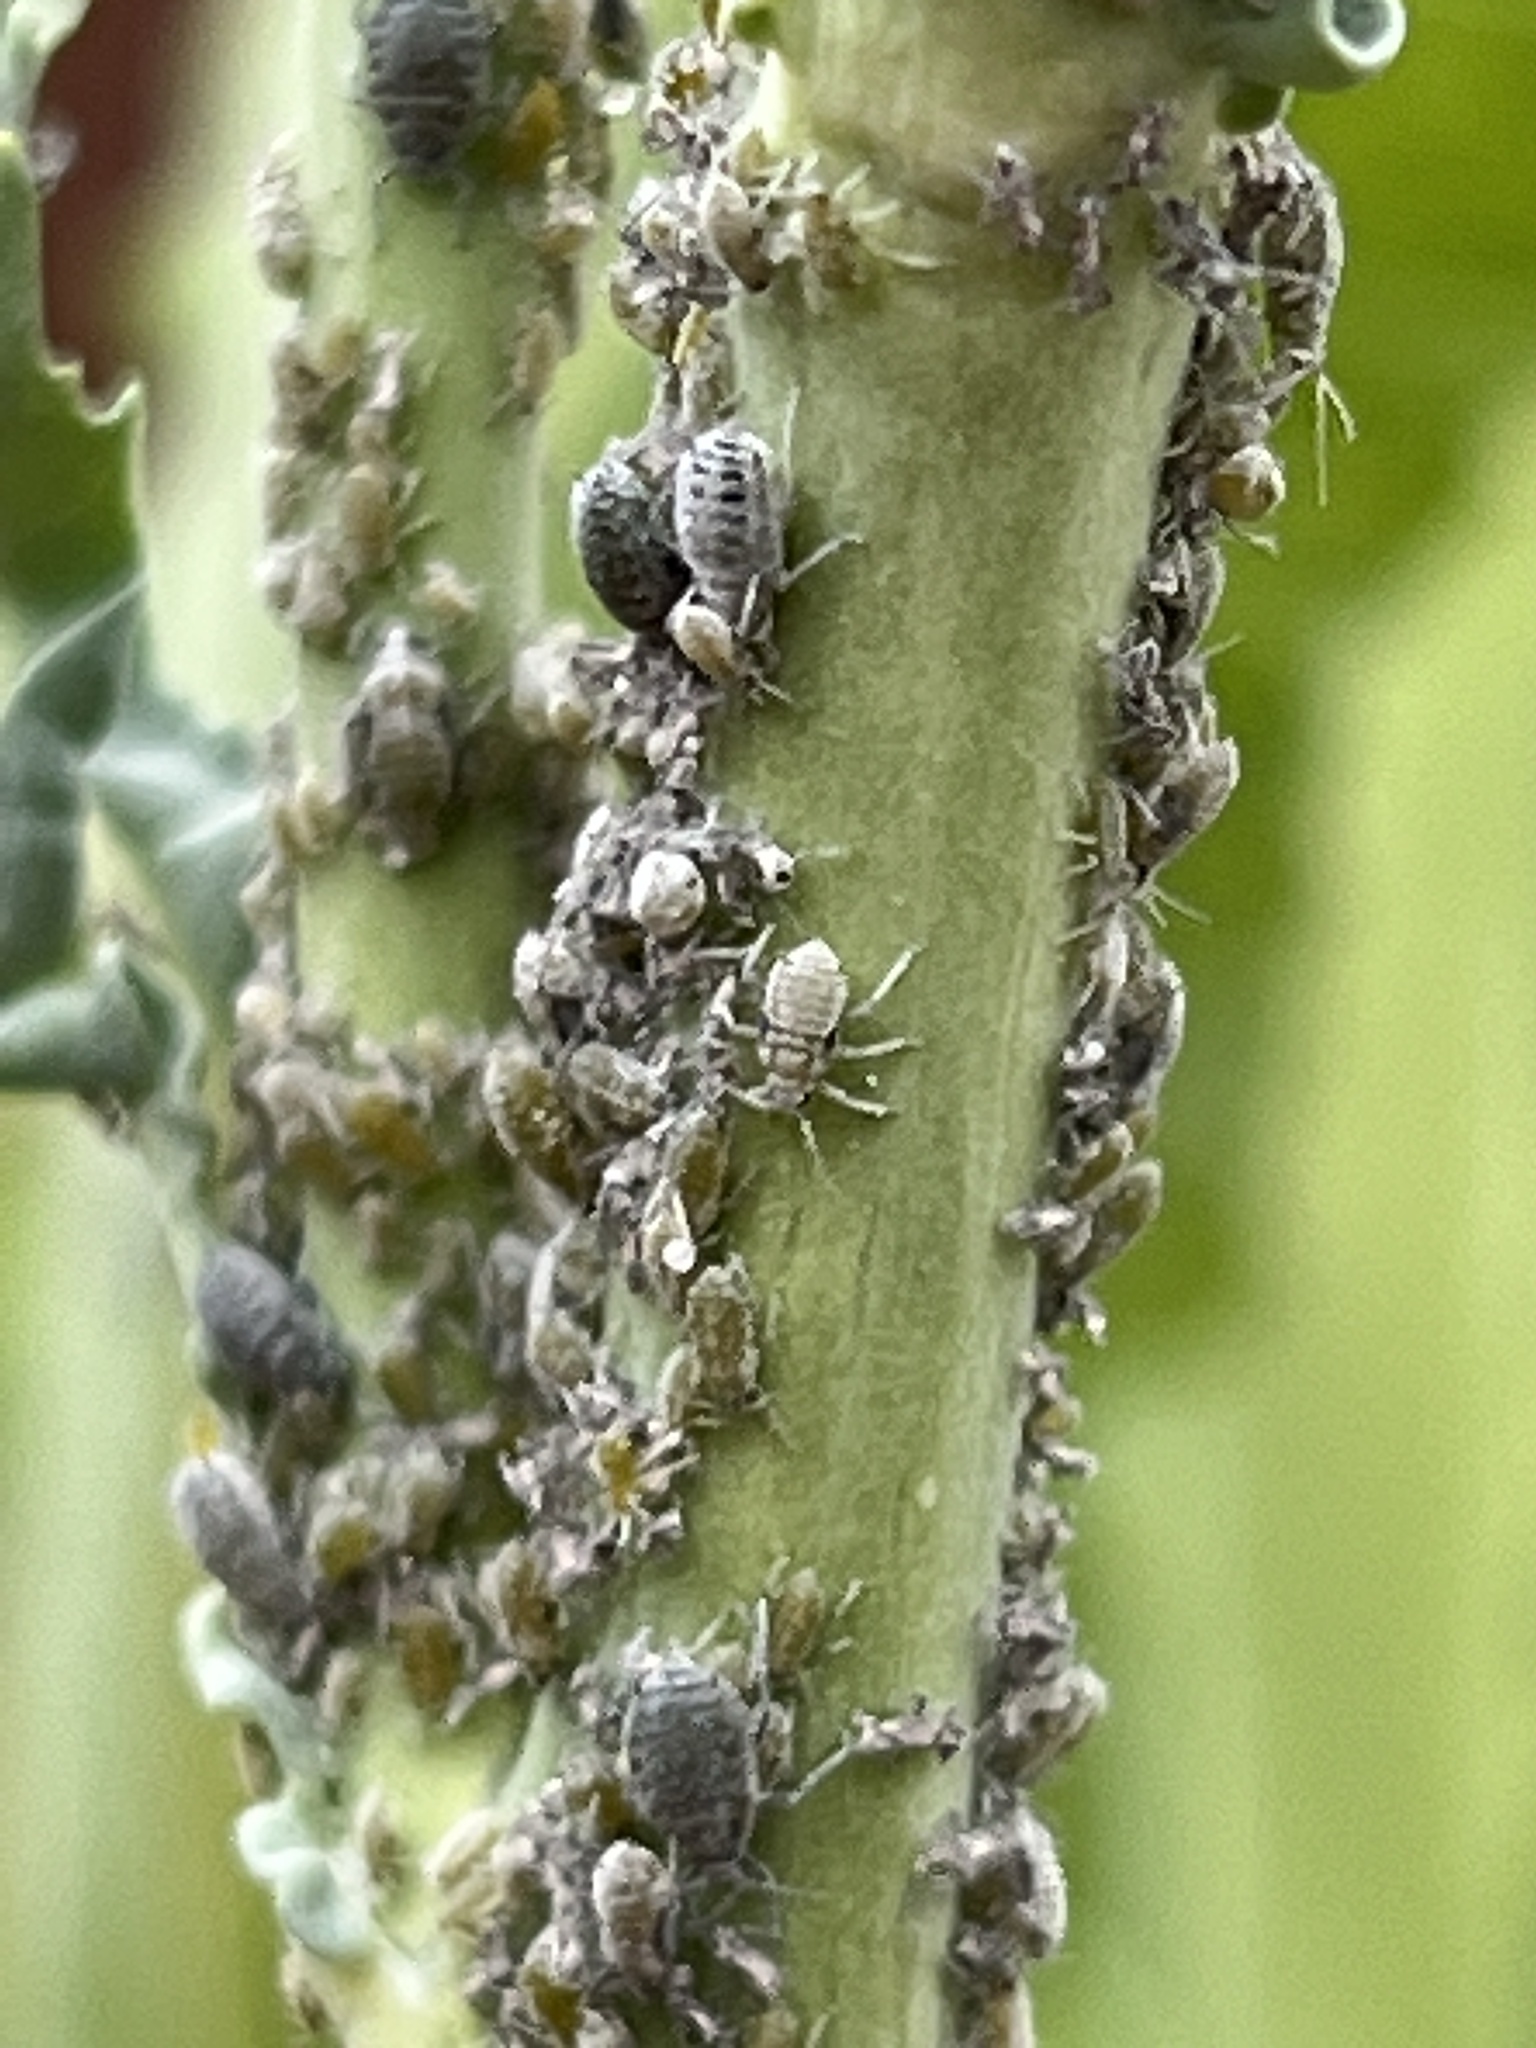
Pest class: cabbage_aphid